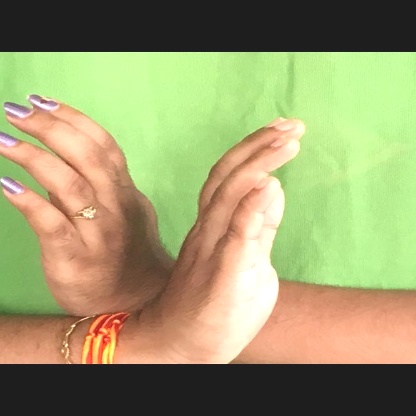
Mudra: Nagabandha